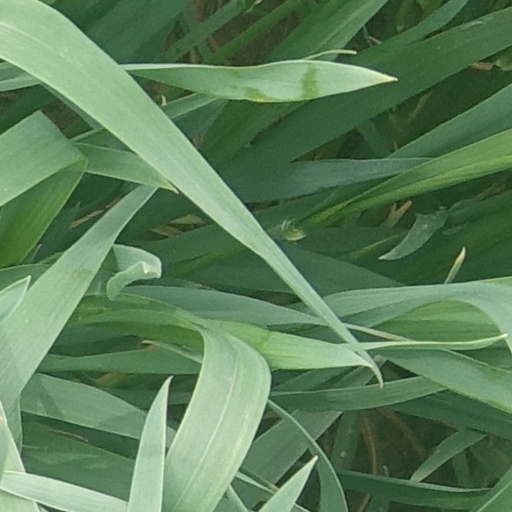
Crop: wheat